MIM-104 Patriot

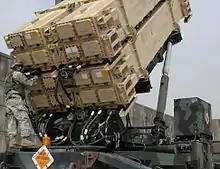
A PAC-3 missile launcher, note the four missiles in each canister

The EPP-III Diesel-Electric Power Plant (EPP) is the power source for the ECS and Radar. The EPP consists of two 150 kilowatt diesel engines with 400 hertz, 3-phase generators that are interconnected through the power distribution unit. The generators are mounted on a trailer or modified M977 HEMTT. Each EPP has two fuel tanks and a fuel distribution assembly with grounding equipment. Each diesel engine can operate for more than eight hours with a full fuel tank. The EPP delivers its power to the Radar and ECS through cables stored in reels alongside the generators. It powers the AMG via a cable routed through the ECS.